Avogadro (crater)

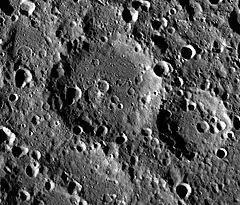
LRO image

Avogadro is an ancient lunar impact crater that is located in the northern hemisphere on the far side of the Moon. The formation has been heavily worn and eroded by subsequent impacts, so that the rim is now little more than a rounded edge surrounding the crater depression. The crater floor is equally worn, being covered in a multitude of smaller craters of various sizes. Many of these smaller craters have also been eroded, leaving little more than a faint trace on the surface.